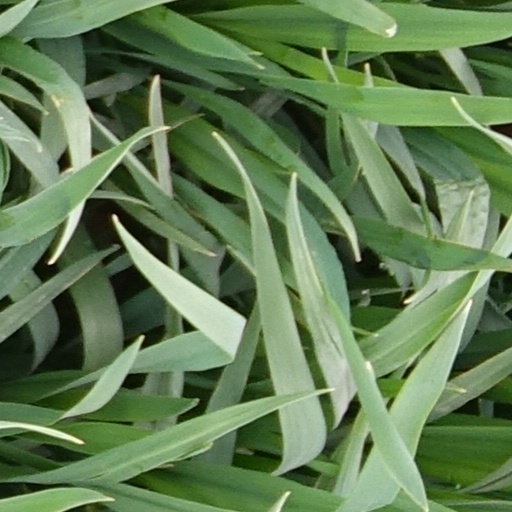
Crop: wheat